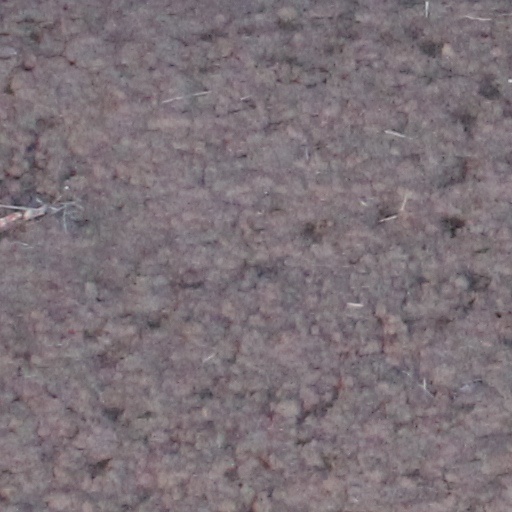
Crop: wheat